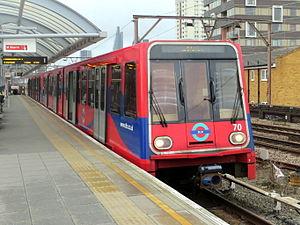
Le Docklands Light Railway ou DLR est un élément du réseau de transport en commun sur rail de l'agglomération londonienne. C'est un réseau de métro essentiellement aérien à conduite automatique desservant l'est de la ville, notamment le quartier des docks, le long de la Tamise.